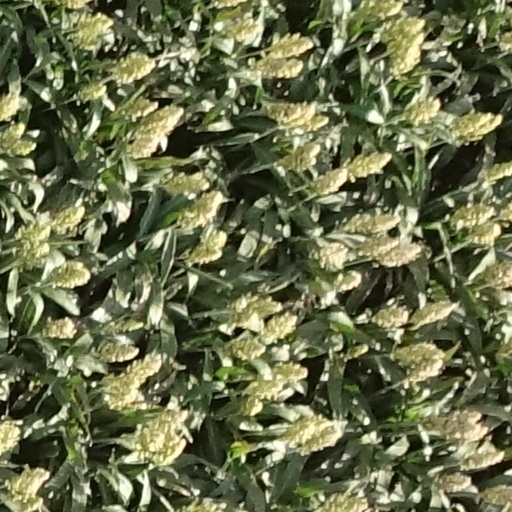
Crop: sorghum